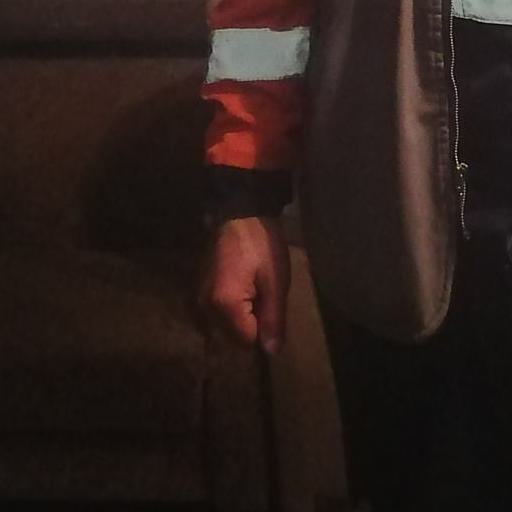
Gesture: no_gesture